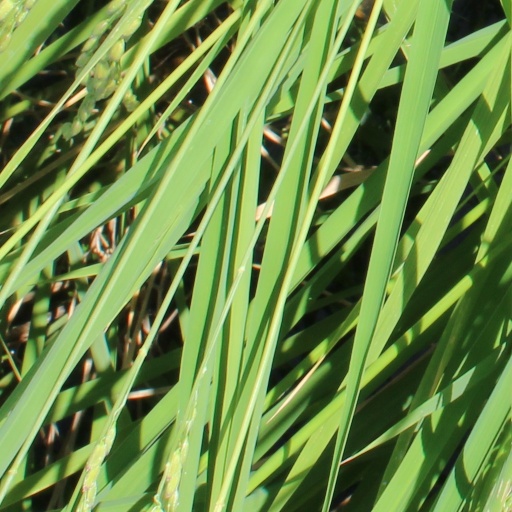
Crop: rice